Retrobulbar bleeding

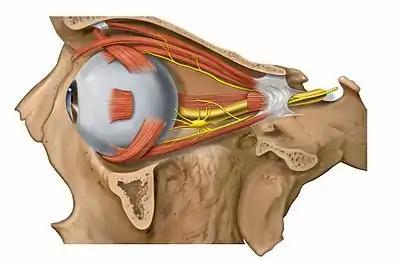
Anatomy of the orbit

Retrobulbar bleeding, also known as retrobulbar hemorrhage, is when bleeding occurs behind the eye. Symptoms may include pain, bruising around the eye, the eye bulging outwards, vomiting, and vision loss.